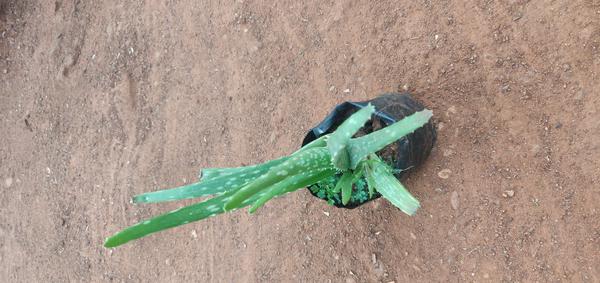
Plant: Aloevera